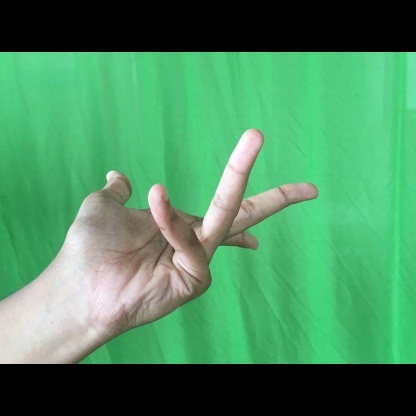
Mudra: Alapadmam